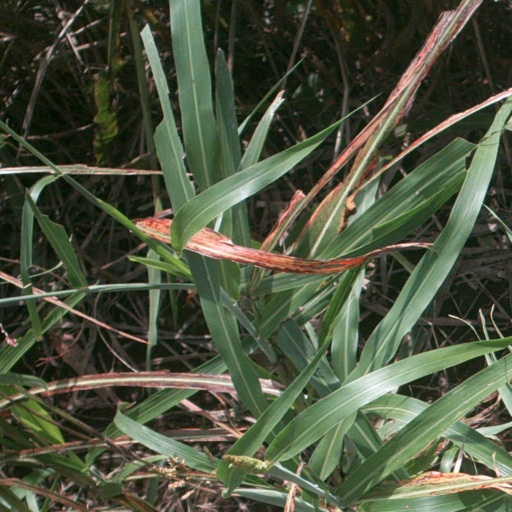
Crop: sorghum